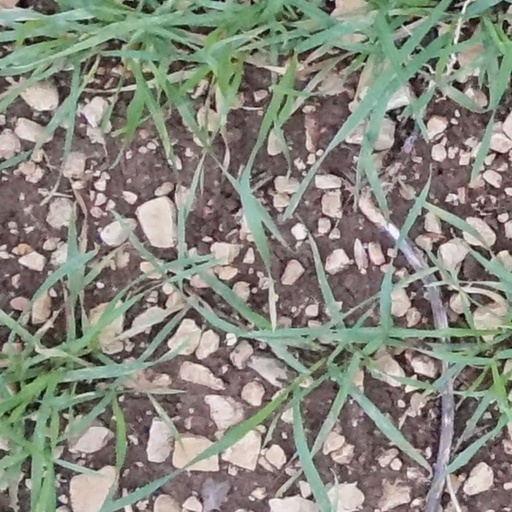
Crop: wheat